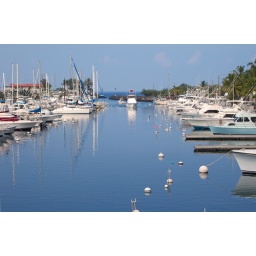
The fishing boat &amp;quot;Bite Me&amp;quot; coming home to Honokohau Harbor in Kona.